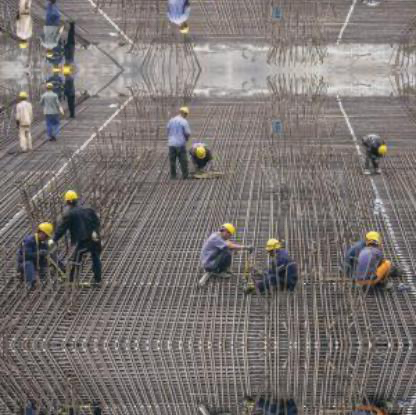
Objects in the image:
label: helmet
label: helmet
label: helmet
label: helmet
label: helmet
label: helmet
label: helmet
label: helmet
label: helmet